Ruins

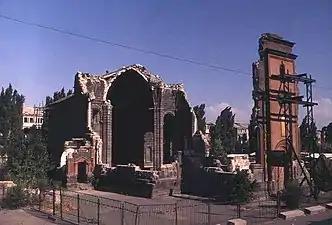
The Holy Saviour's Church in Gyumri after the 1988 Armenian earthquake, the strongest earthquake in the USSR in terms of the number of victims

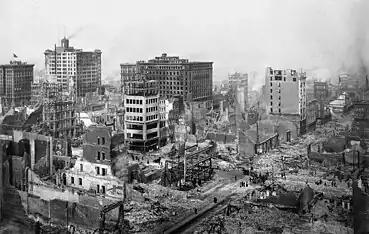
1906 San Francisco earthquake: Ruins in vicinity of Post and Grant Avenue.

Ancient cities were often highly militarized and had fortified defensive settlements. In times of war, they were the central focus of armed conflict and would be sacked and ruined in defeat. Delhi, the capital of India, has been destroyed and ransacked seven to ten times and subsequently rebuilt. Every ruler decided to build the city in their own way either overlapping the ruins or next to the ruins. Ruins of seven cities of Delhi can still be traced in the modern-day city.